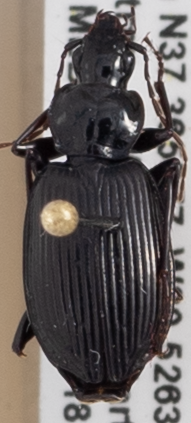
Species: Platynus decentis
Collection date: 2021-05-18
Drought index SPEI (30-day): -1.082
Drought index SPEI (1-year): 1.06
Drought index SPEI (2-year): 1.45